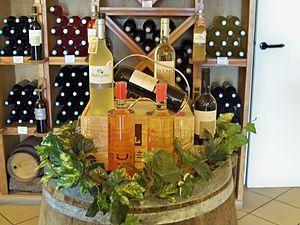
Diverses bouteilles de la cave de Lumières - Ventoux AOC
Goult est une commune française située dans le département de Vaucluse, en région Provence-Alpes-Côte d'Azur.